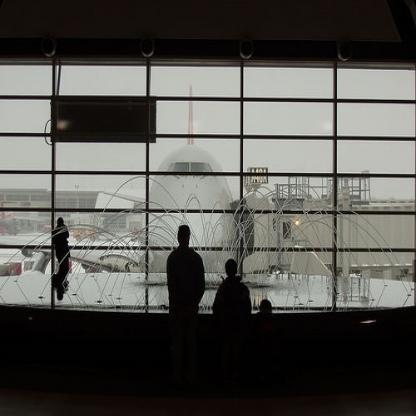
Scene: Indoor